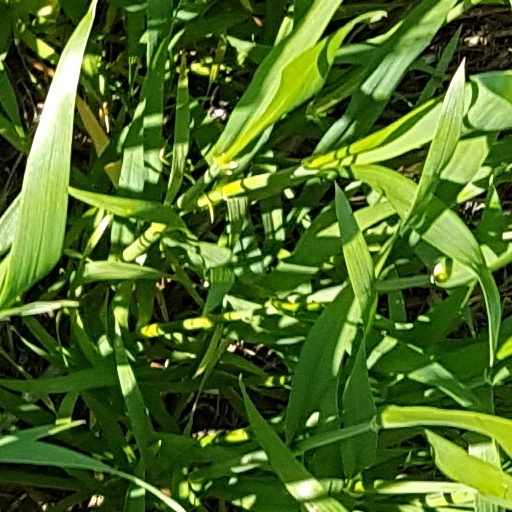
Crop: wheat